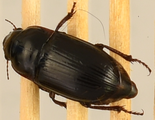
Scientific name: Euryderus grossus
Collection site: Central Plains Experimental Range NEON (CPER), plot CPER_003